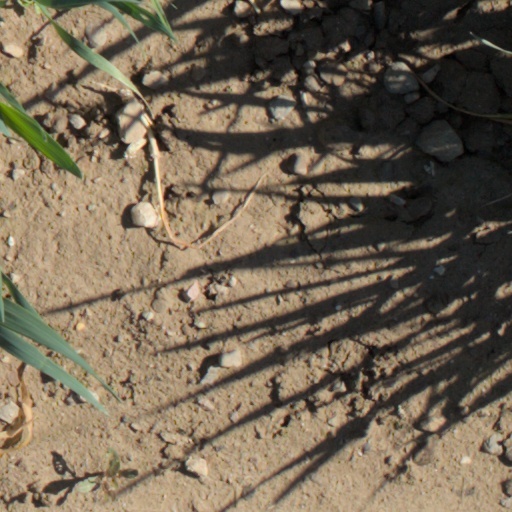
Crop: wheat